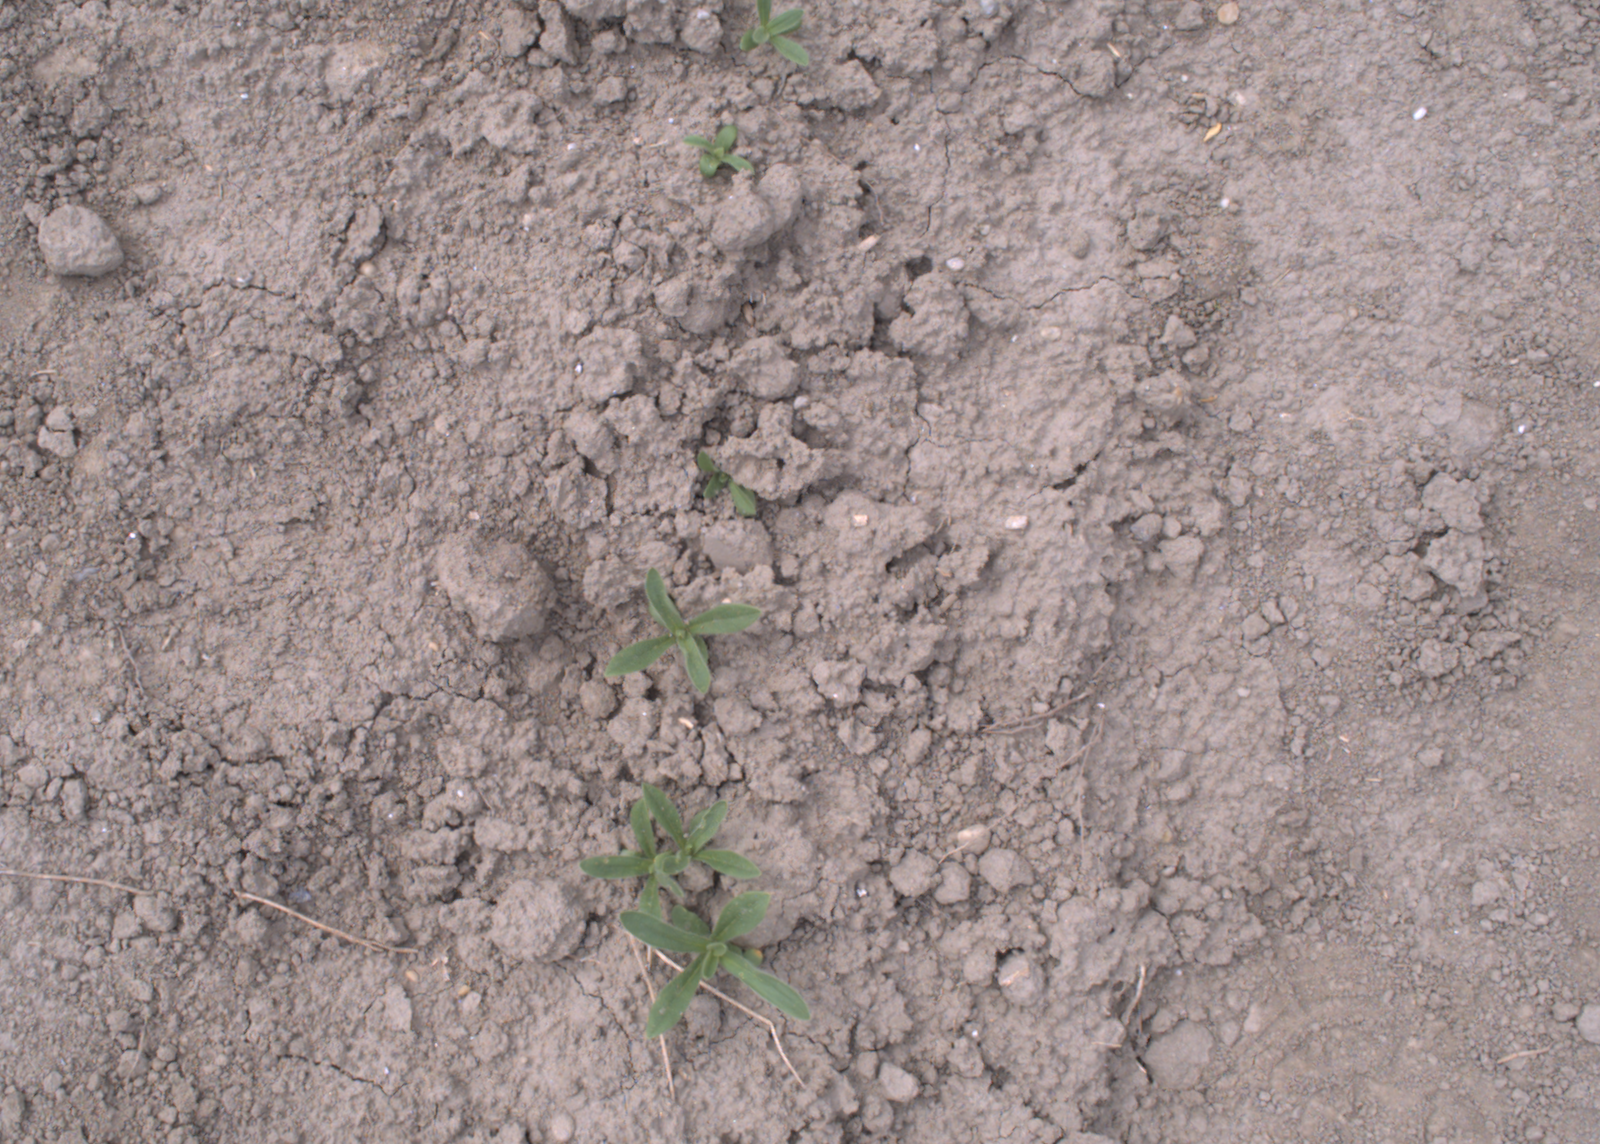
Capture date: 17.08.2020 11:23:50
Weather: cloudy
Wind: light
Seeding date: 21.07.2020
Plant canopy height (mm): 910